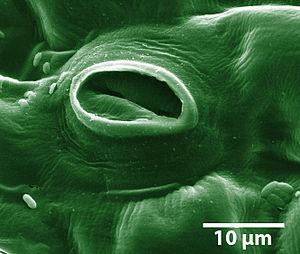
L'évapotranspiration est la quantité d'eau transférée vers l'atmosphère, par l'évaporation au niveau du sol et au niveau de l'interception des précipitations, et par la transpiration des plantes. Elle se définit par les transferts vers l'atmosphère de l'eau du sol, de l'eau interceptée par la canopée et des étendues d'eau. La transpiration se définit par les transferts d'eau dans la plante et les pertes de vapeur d'eau au niveau des stomates de ses feuilles.